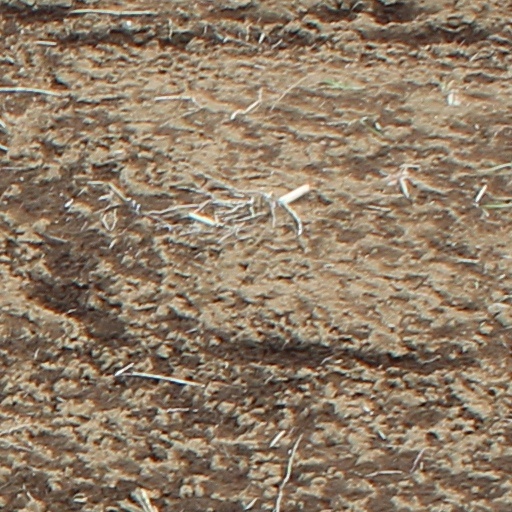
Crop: wheat